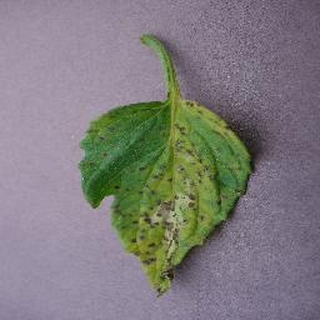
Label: tomato_septoria_leaf_spot